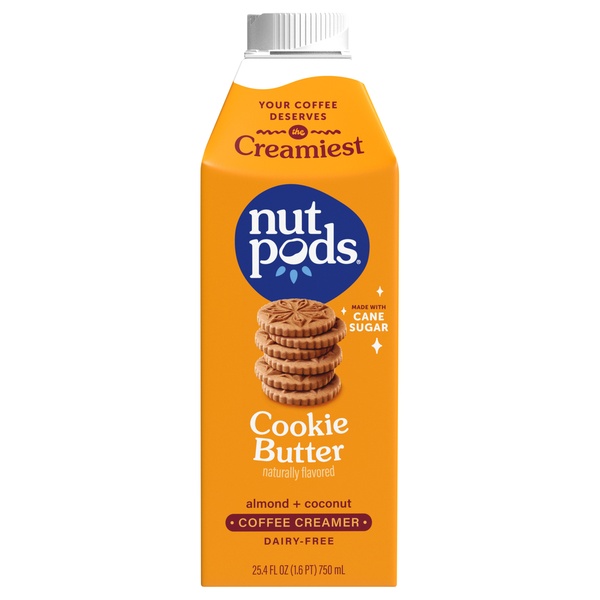
Nut Pods Cookie Butter Almond + Coconut Coffee Creamer 750 ml
Brand: Nut Pods
Nut Pods Cookie Butter Almond + Coconut Coffee Creamer 750 ml
Category: Food, Beverages & Tobacco > Food Items > Dairy Products > Coffee Creamer